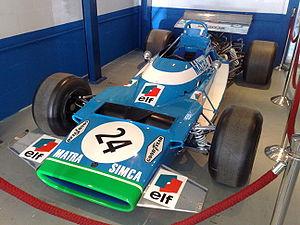
La Matra MS120 est une monoplace de Formule 1 engagée dans le championnat du monde de Formule 1 1970 par l'écurie Matra.
Matra, acronyme de Mécanique Aviation Traction, était une entreprise française ayant existé de 1937 à 2003.
Le Grand Prix automobile d'Argentine 1971 est une course regroupant des Formule 1 et des Formule 5000 qui s'est déroulée sur l'autodrome Oscar Alfredo Galvez à Buenos Aires le 24 janvier 1971. Il ne comptait pas pour le championnat du monde de Formule 1 mais a permis de tester le nouveau développement du circuit qui n'avait plus accueilli de course de Formule 1 depuis 1960. Le bon déroulement de cette épreuve a conduit à la réinscription de l'épreuve argentine au calendrier du championnat du monde dès 1972. Ce Grand Prix s'est disputé en deux manches de cinquante tours chacune.